Survivor Series (2007)

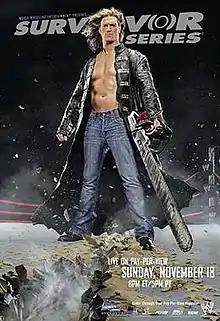
Promotional poster featuring Edge

The 2007 Survivor Series was the 21st annual Survivor Series professional wrestling pay-per-view (PPV) event produced by World Wrestling Entertainment (WWE). It was held for wrestlers from the promotion's Raw, SmackDown!, and ECW brand divisions. The event took place on November 18, 2007, at the American Airlines Arena in Miami, Florida.